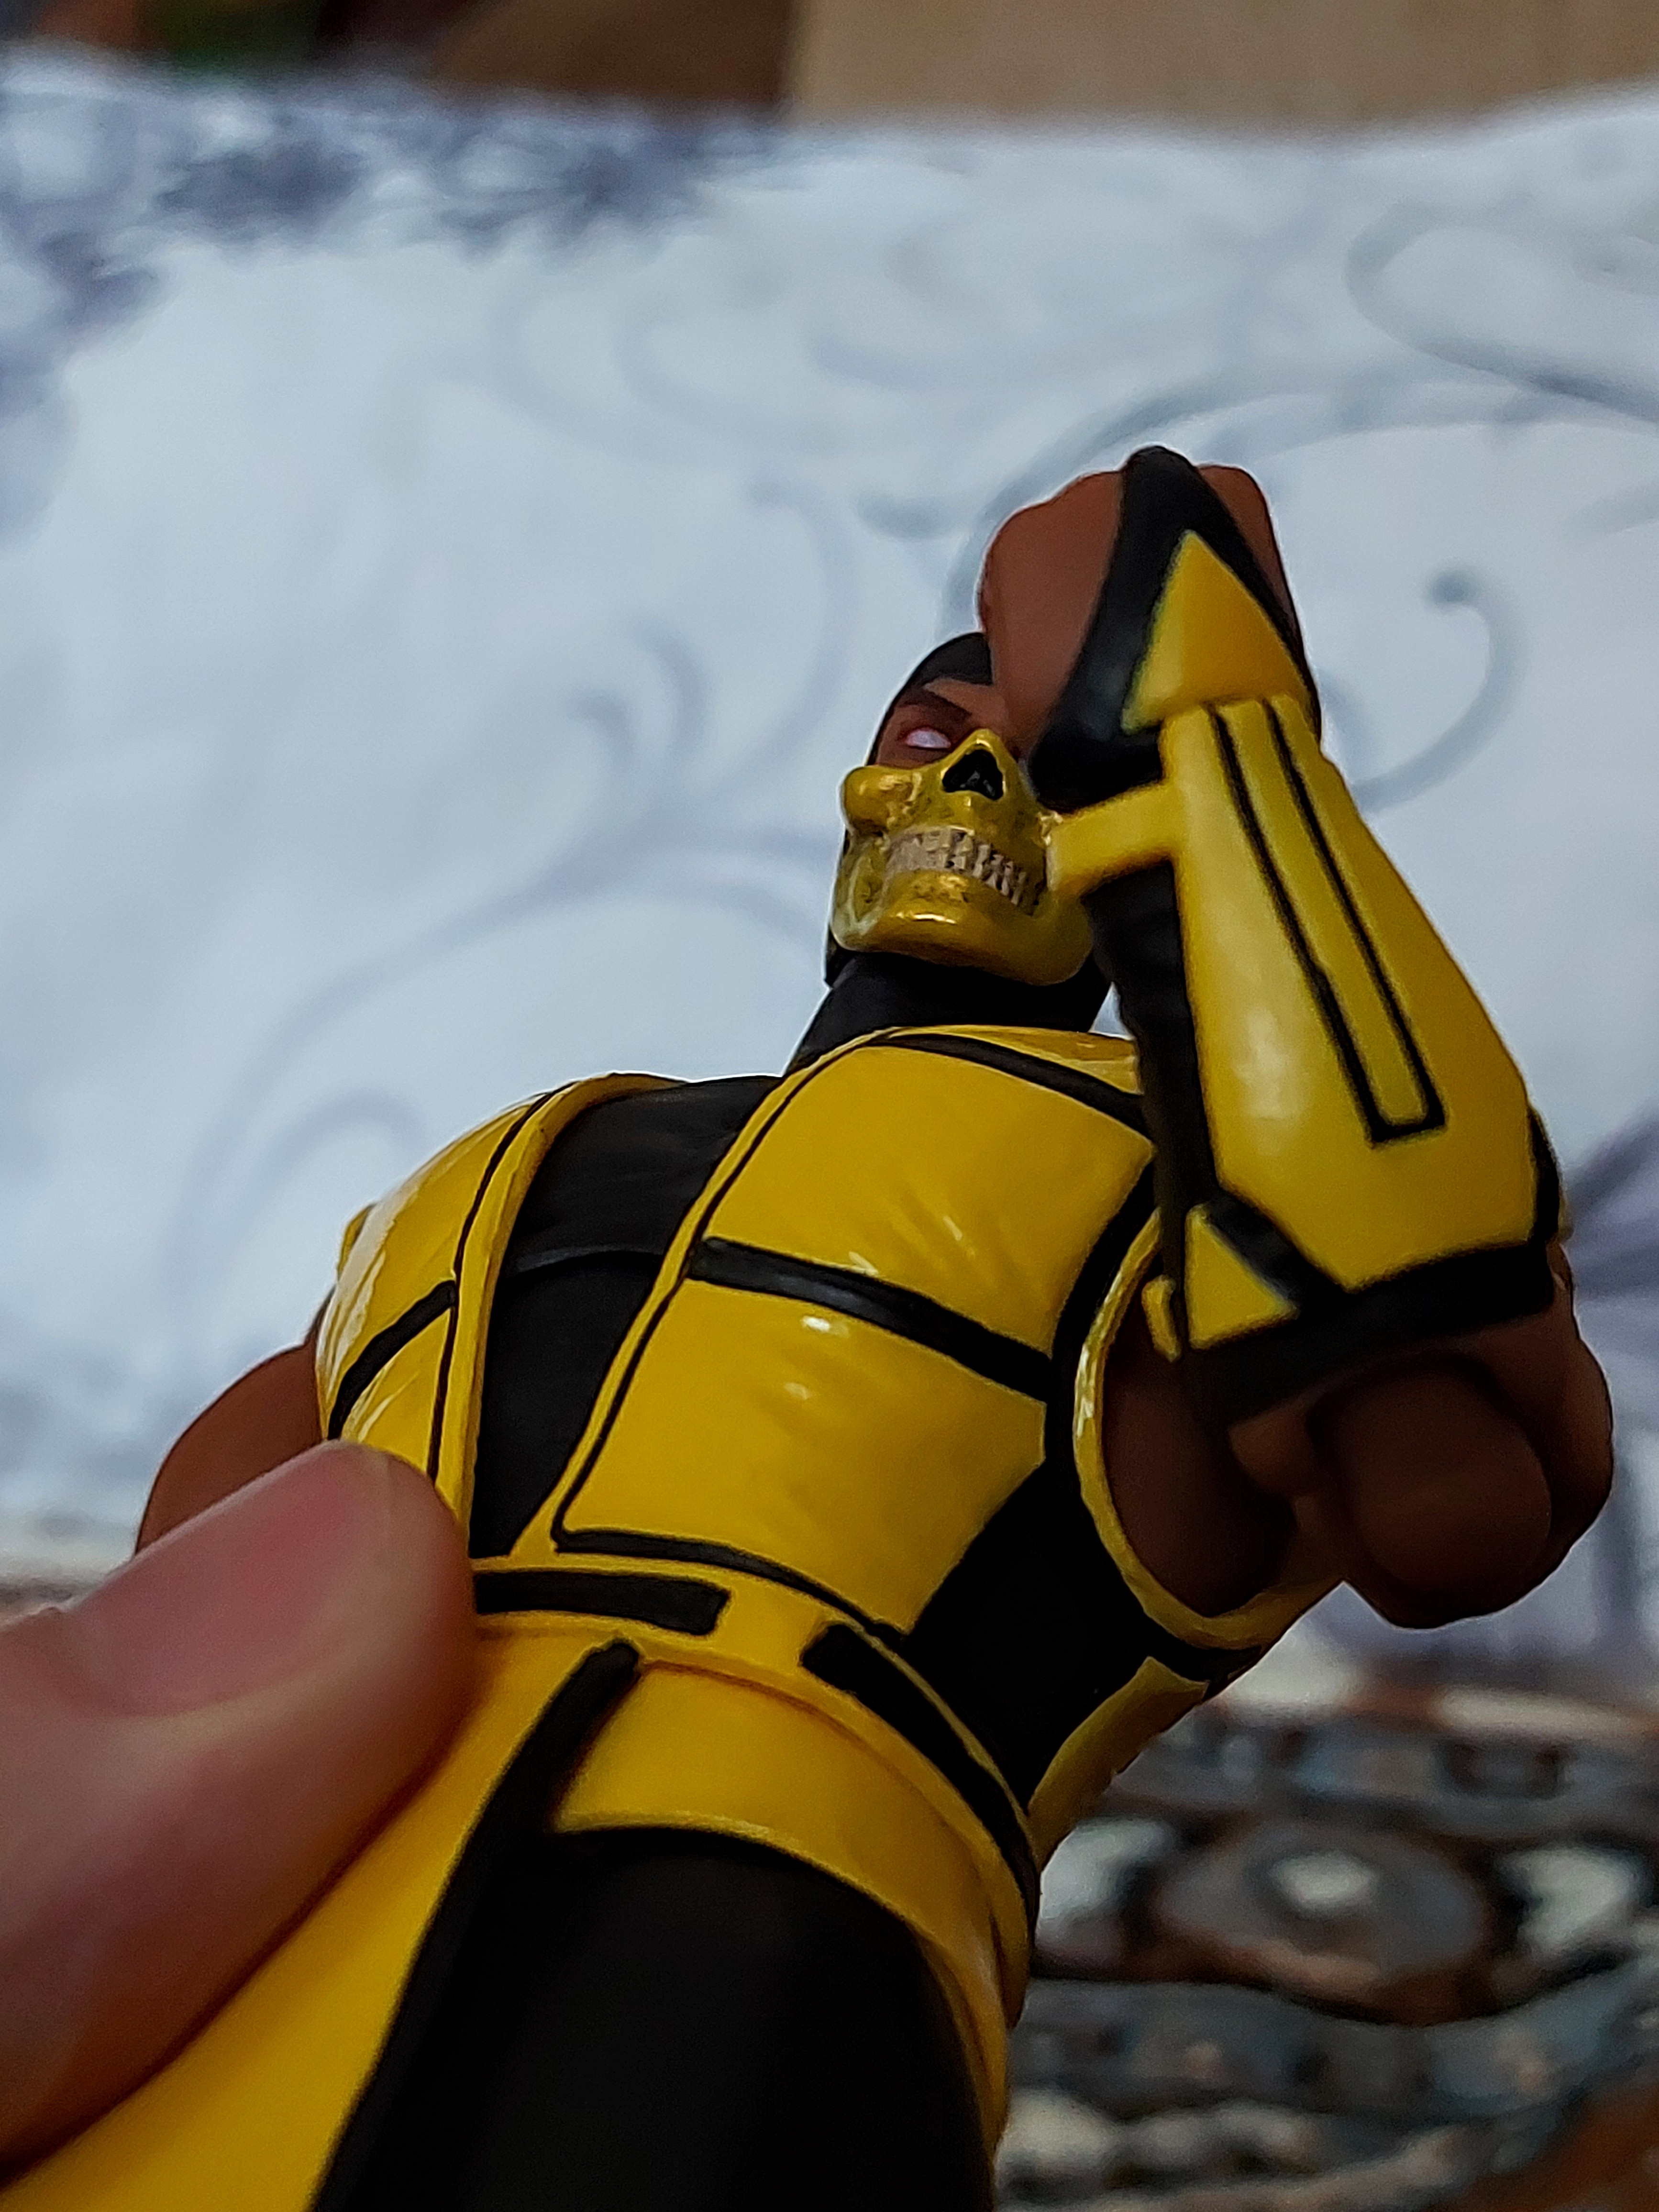
scorpion, storm, collectibles, hand, leg, human body, yellow, thigh, knee, human leg, nail, lifejacket, personal protective equipment, recreation, street fashion, electric blue, eyewear, foot, metal, fashion accessory, carmine, thumb, travel, leather, leisure, fictional character, fun, sandal, macro photography